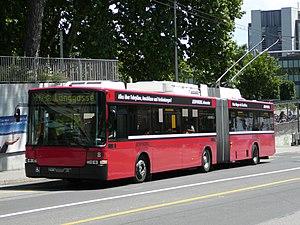
Cet article contient la liste des réseaux de trolleybus en Suisse.
Les trolleybus de Berne font partie du réseau de transports en commun de la ville de Berne, en Suisse. Mis en service en 1940, le réseau de trolleybus comprend aujourd'hui trois lignes.